Berners Street

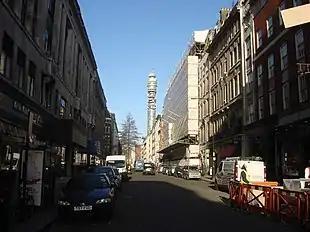
Berners Street

Berners Street is a thoroughfare located to the north of Oxford Street in the City of Westminster in the West End of London, originally developed as a residential street in the mid-18th century by property developer William Berners, and later devoted to larger commercial and semi-industrial buildings or mansion blocks of flats. It has associations with Charles Dickens, and was the location of makers of musical instruments including pianos and harps, as well as furniture and film-makers.